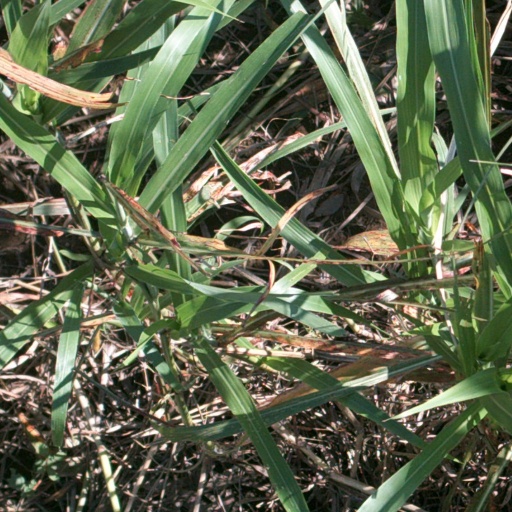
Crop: sorghum